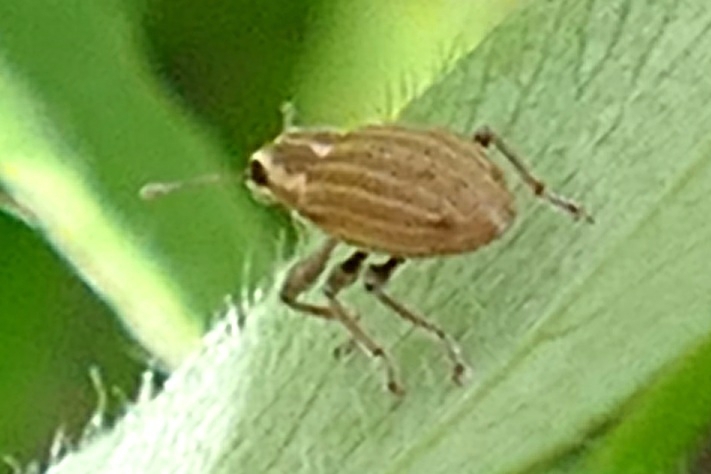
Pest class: pea_leaf_weevil